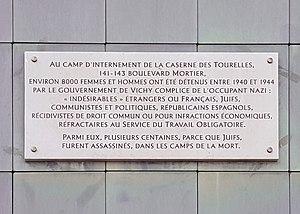
Boulevard Mortier, Paris (20e). La plaque se situe sur les murs de la piscine Georges Vallerey.
La rue Antoinette-Fouque est une rue du 20ᵉ arrondissement de Paris. Elle relie l'avenue Gambetta au boulevard Mortier.
La caserne des Tourelles est une ancienne caserne militaire située 133-161 boulevard Mortier dans le 20ᵉ arrondissement de Paris, qui fut un camp d'internement pendant la Seconde Guerre mondiale, puis le siège, appelé officiellement Centre administratif des Tourelles, de la Direction générale de la Sécurité extérieure, le service de renseignement extérieur de la France. En 1997, la DGSE reçoit la caserne de l'autre côté du boulevard, la caserne Mortier, pour étendre son siège.